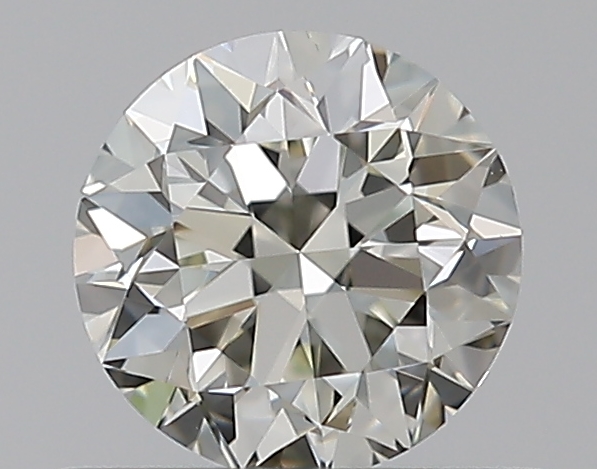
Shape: round
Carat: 0.5
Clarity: SI1
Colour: K
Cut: VG
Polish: EX
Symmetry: VG
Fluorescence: N
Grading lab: GIA
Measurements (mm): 4.98 x 5 x 3.21